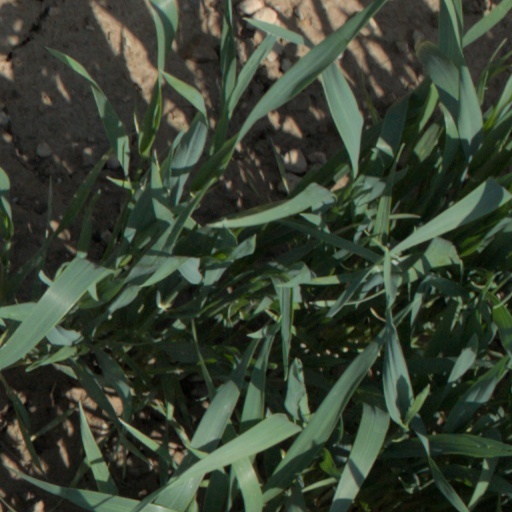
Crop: wheat